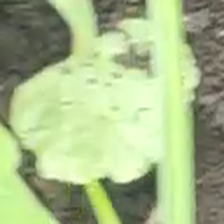
Weed species: Little_Mallow(Malva parviflora)